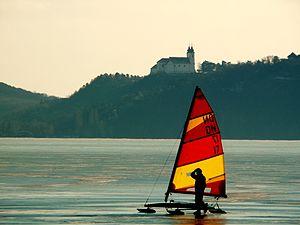
Le nom français selon Le grand dictionnaire terminologique pour l’embarcation à voile se déplaçant sur une surface gelée est le char à glace.
L'expression sports d'hiver est apparue à la fin du XIXᵉ siècle pouvant alors désigner les sports pratiqués l'hiver ou « ceux pratiqués exclusivement l'hiver en raison des conditions météorologiques, glace, neige, indispensables à son fonctionnement ». C'est la deuxième définition qui est aujourd'hui retenue avec pour origine le « modèle sportif s'appliquant aux activités physiques pratiqués dans les pays de neige et de glace, invention des gens du Nord c'est-à-dire l'Europe et l'Amérique du Nord avec un rôle prépondérant des Anglais dans la définition des sports ».